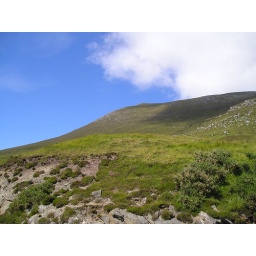
A cloud hanging over the hill